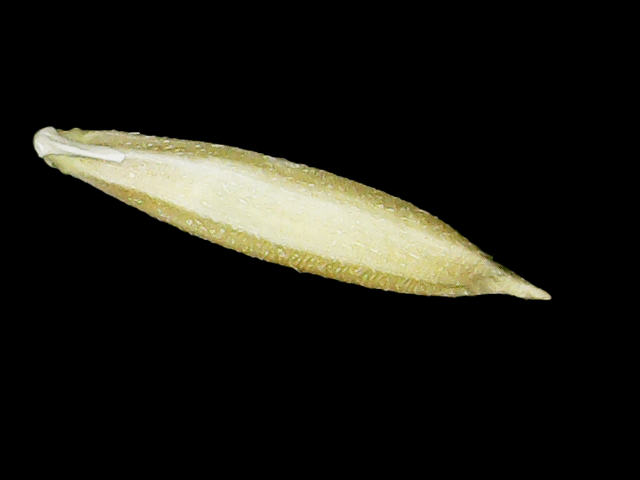
Rice variety: Binadhan25